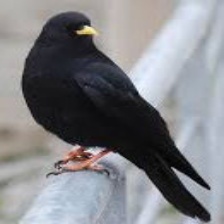
Species: ALPINE CHOUGH
Scientific name: PYRRHOCORAX GRACULUS